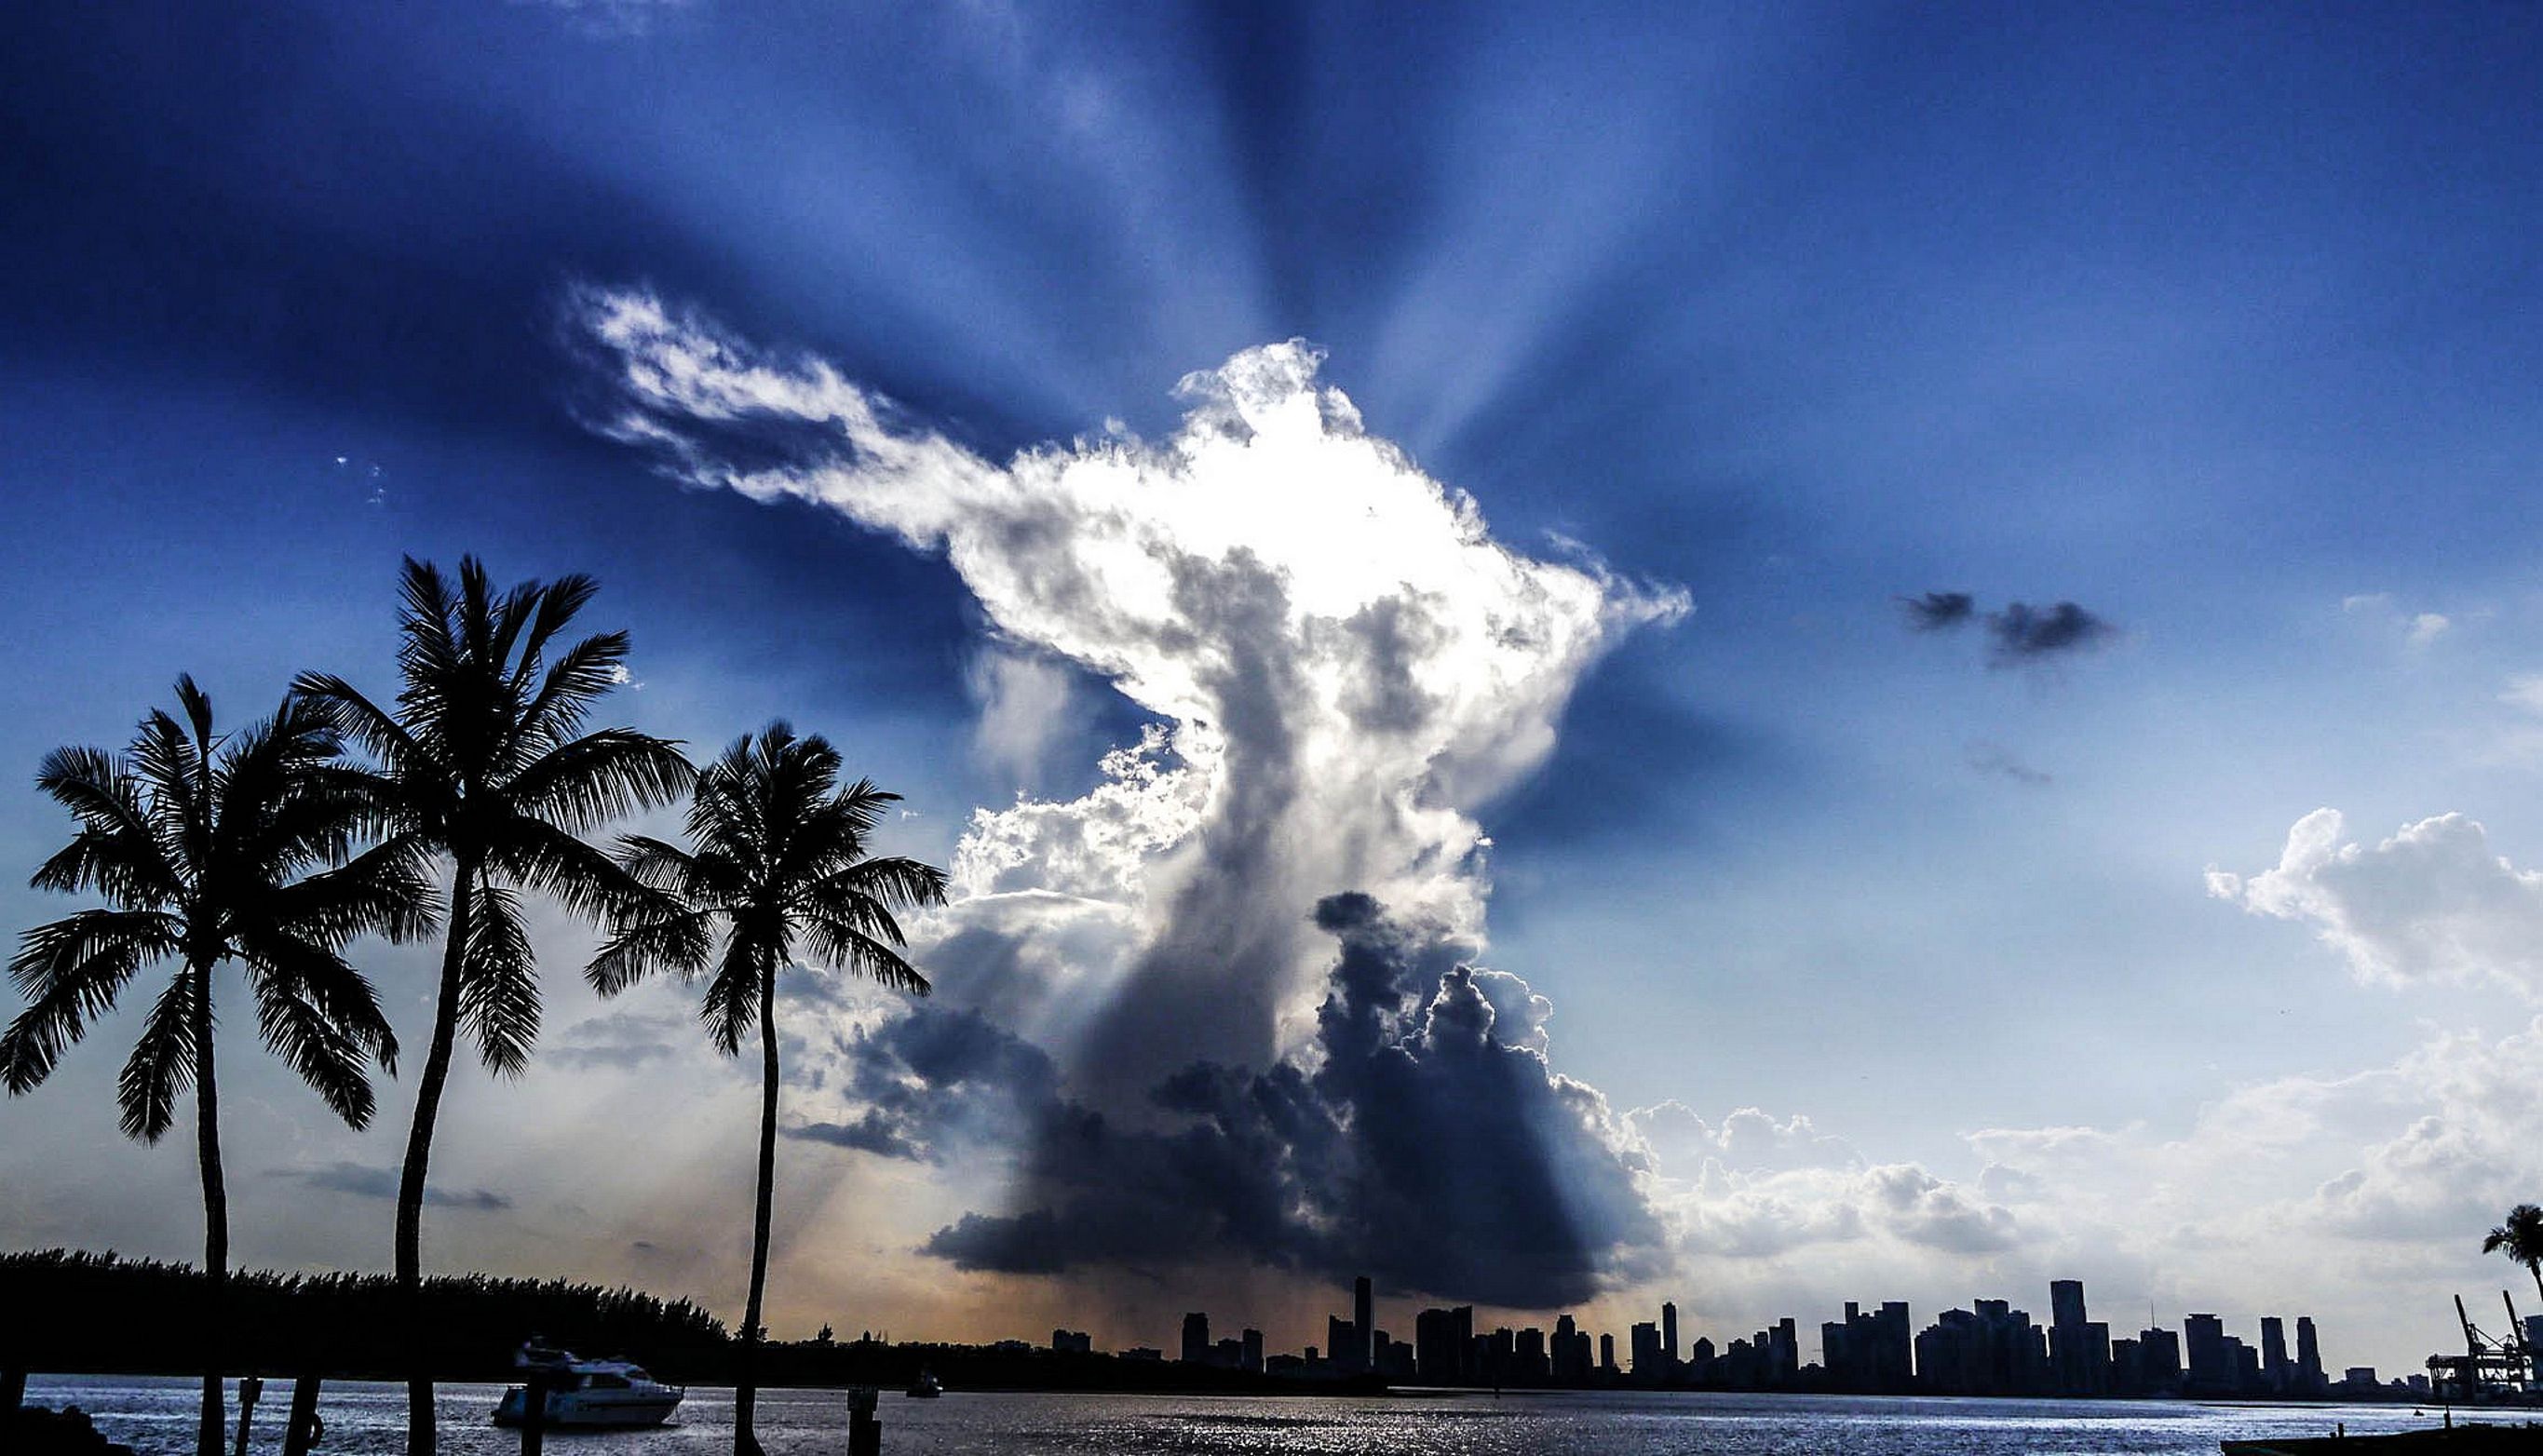
sea, nature, ocean, horizon, silhouette, light, cloud, sky, sunlight, wave, dusk, symbol, christian, spiritual, blue sky, religious, angel, clouds, symbolism, miami, christianity, worship, florida, god, guardian angel, meteorological phenomenon, maimi fl, sky formation, lightworker, atmosphere of earth